Ernst Litfaß

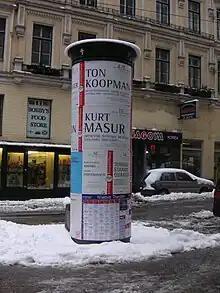
A "Litfaßsäule" in Vienna, Austria. The advertisements are for concerts with Ton Koopman and Kurt Masur respectively; at the bottom there is the weekly programme of the theatres of Vienna.

Born in Berlin, Litfaß took over his stepfather's business in 1845 and became the editor of a number of newspapers and pamphlets. As publisher, he completed, in 1858, the edition of the "Oekonomische Encyklopädie" (in 242 volumes), which had been started by Johann Georg Krünitz in 1773.